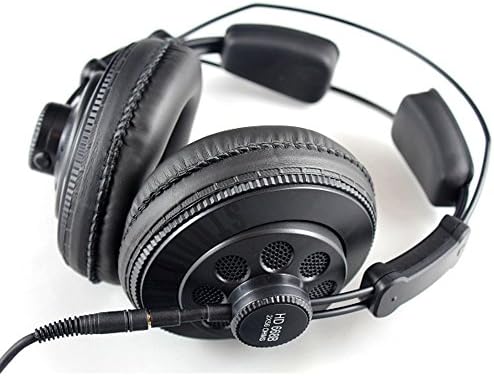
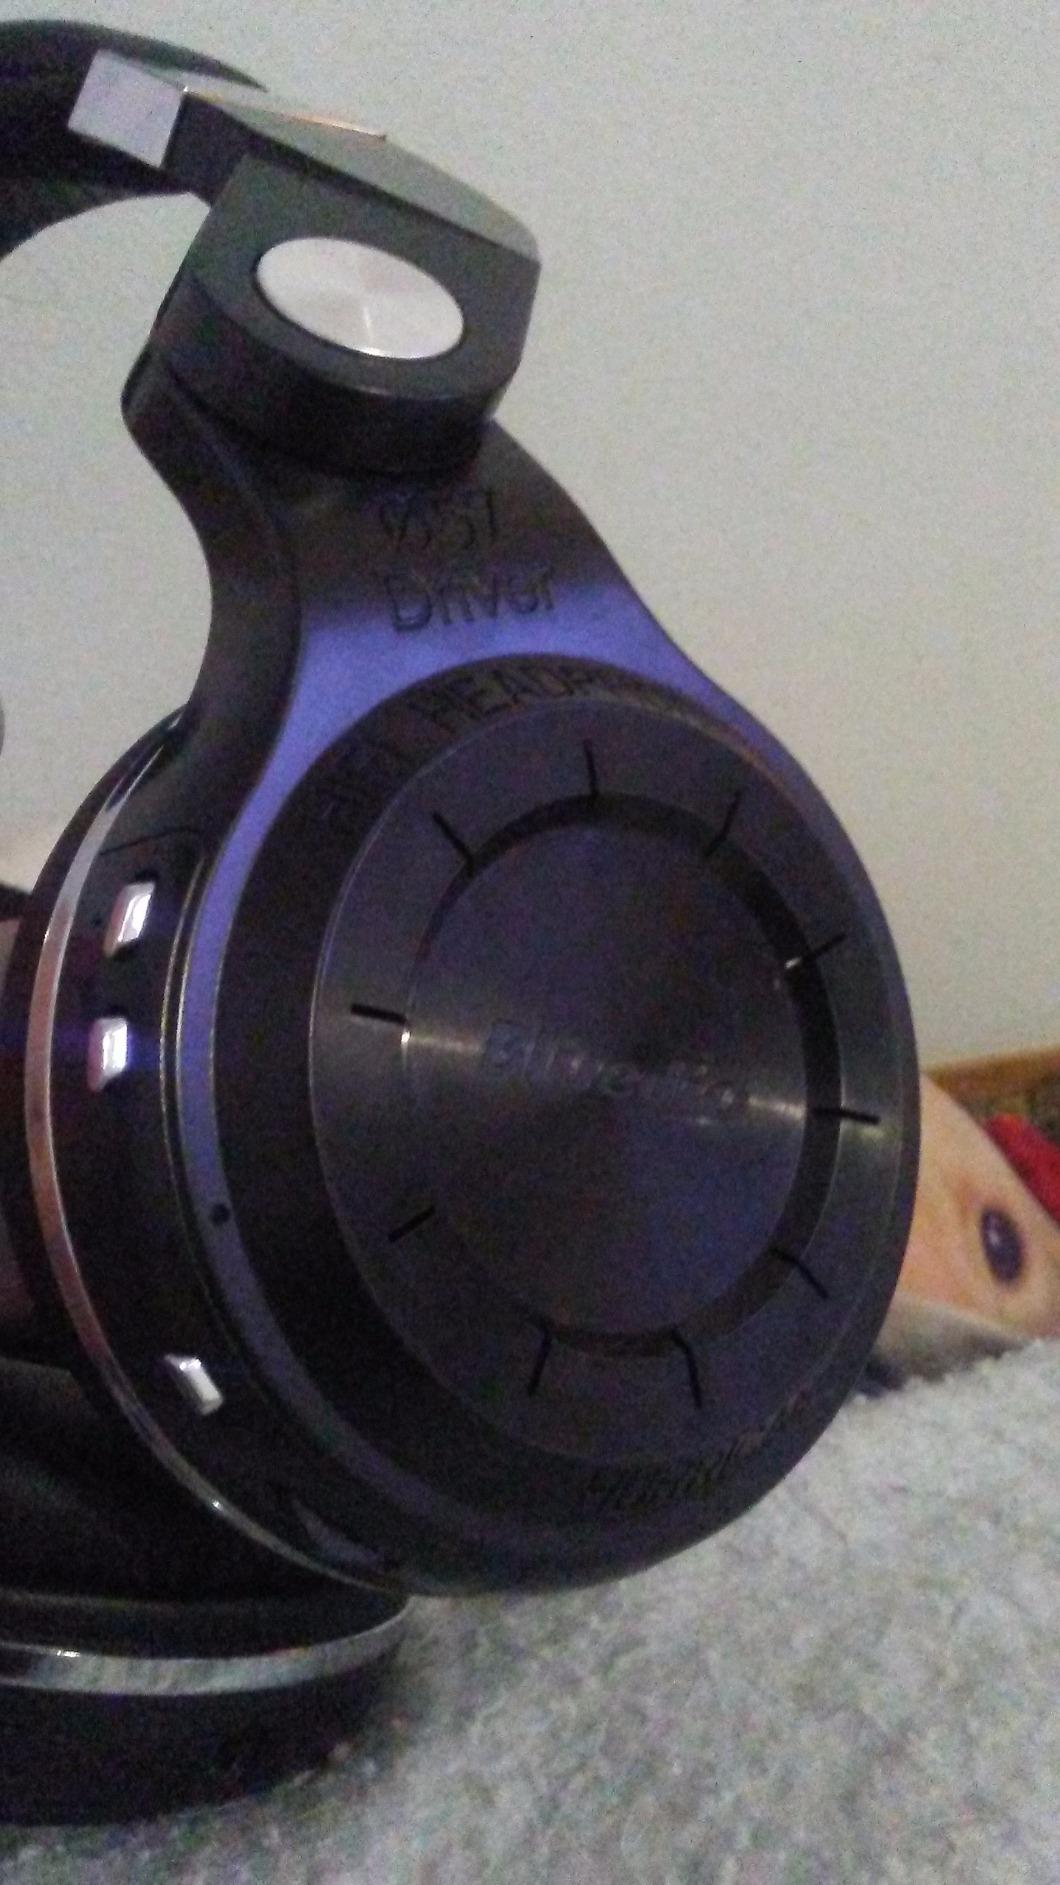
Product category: headphones
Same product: no